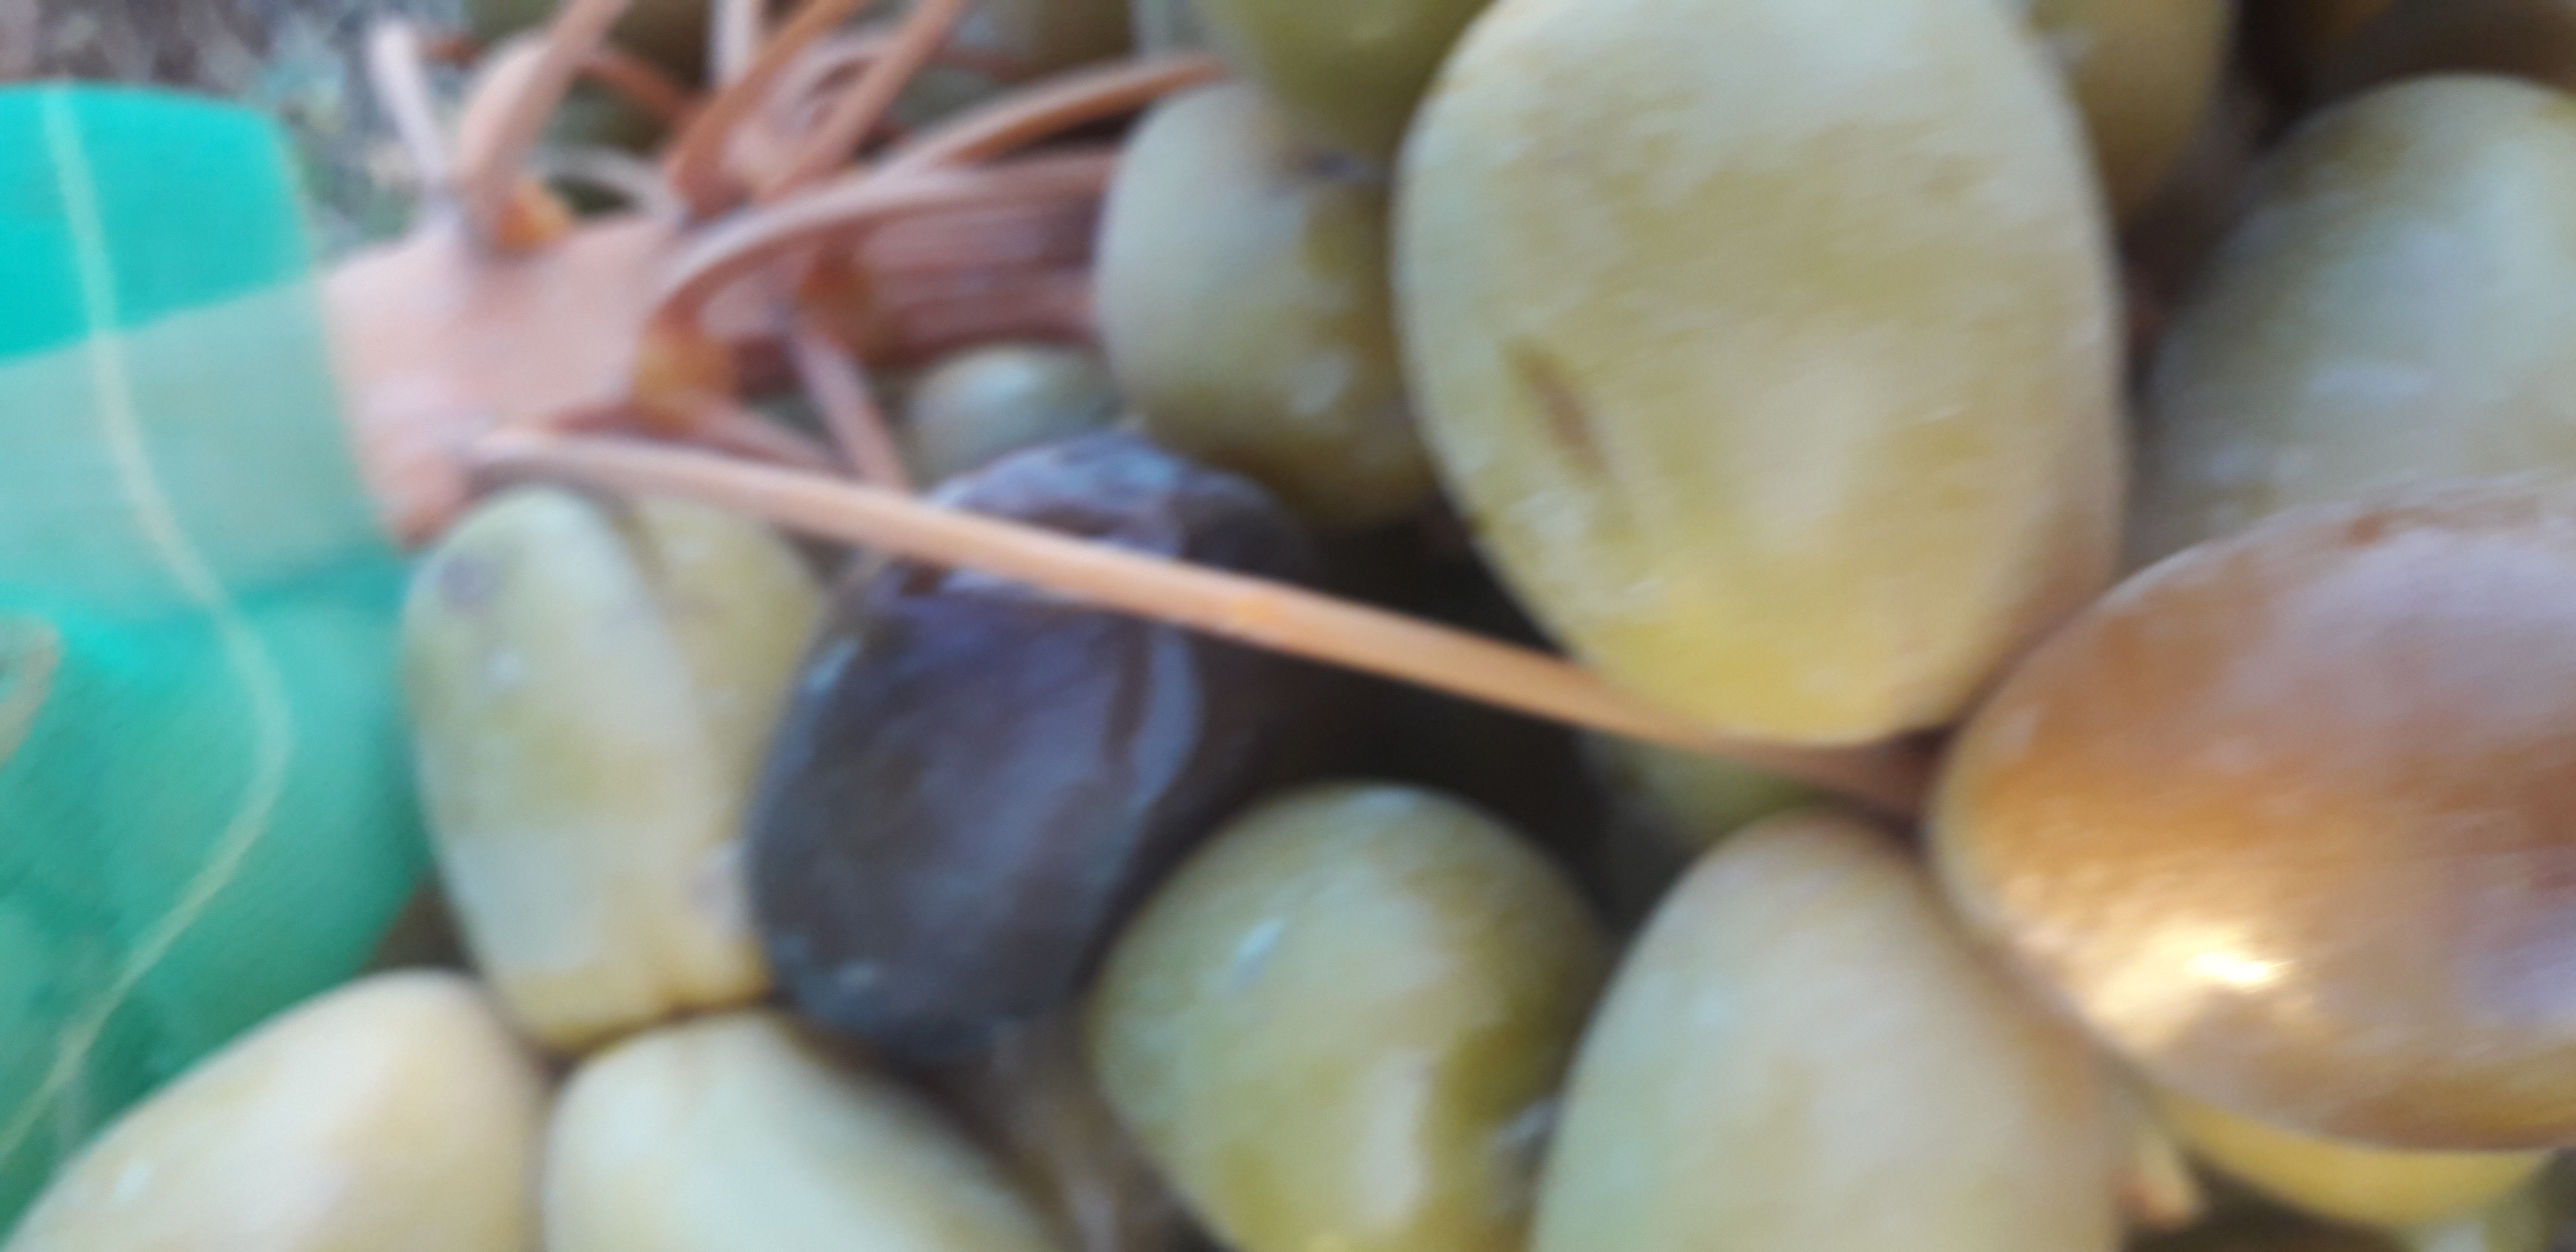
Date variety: Boufagous